Huaso

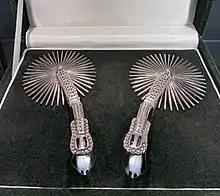
Espuelas, or silvered steel spurs, of a Chilean huaso

A huaso is a Chilean countryman and skilled horseman, similar to the American cowboy, the Mexican "charro" (and its northern equivalent, the "vaquero"), the "gaucho" of Argentina, Uruguay and Rio Grande Do Sul, and the Australian stockman. A female "huaso" is called a huasa, although the term china is far more commonly used for his wife or sweetheart, whose dress can be seen in cueca dancing. "Huasos" are found all over Central and Southern Chile while the Aysén and Magallanes Region sheep raisers are "gauchos". The major difference between the "huaso" and the "gaucho" is that "huasos" are involved in farming as well as cattle herding.